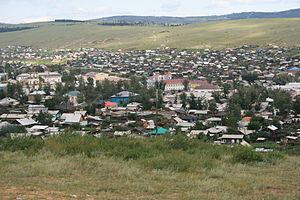
Kiakhta est une ville de la république de Bouriatie, en Russie, et le centre administratif du raïon Kiakhtinski. Sa population s'élevait à 19 998 habitants en 2013.